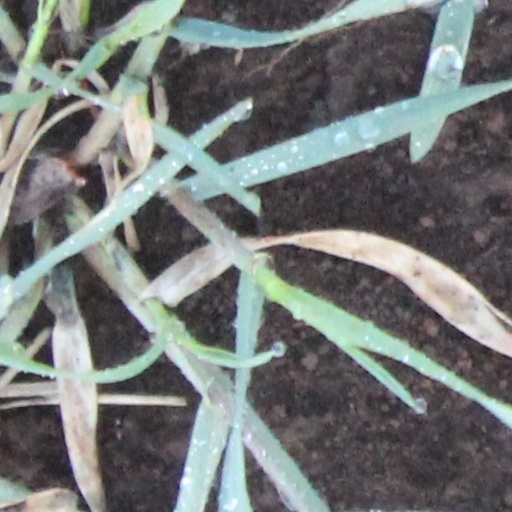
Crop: wheat